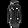
Label: Pullover